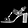
Label: Sandal